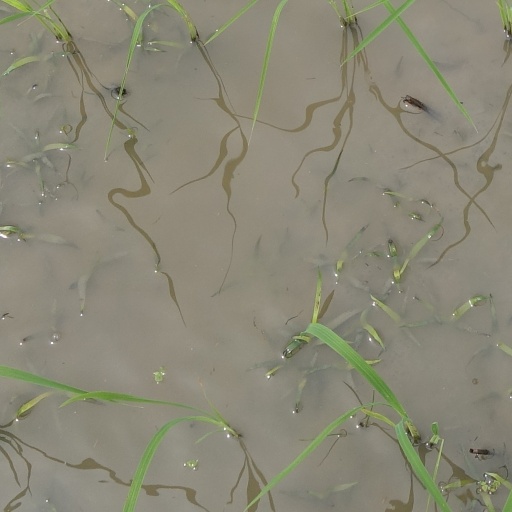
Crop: rice